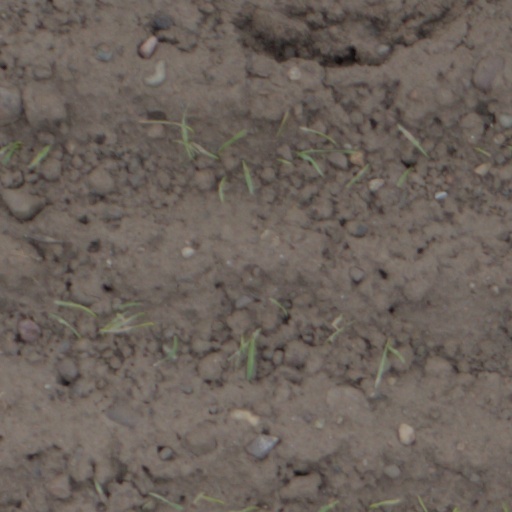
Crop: wheat